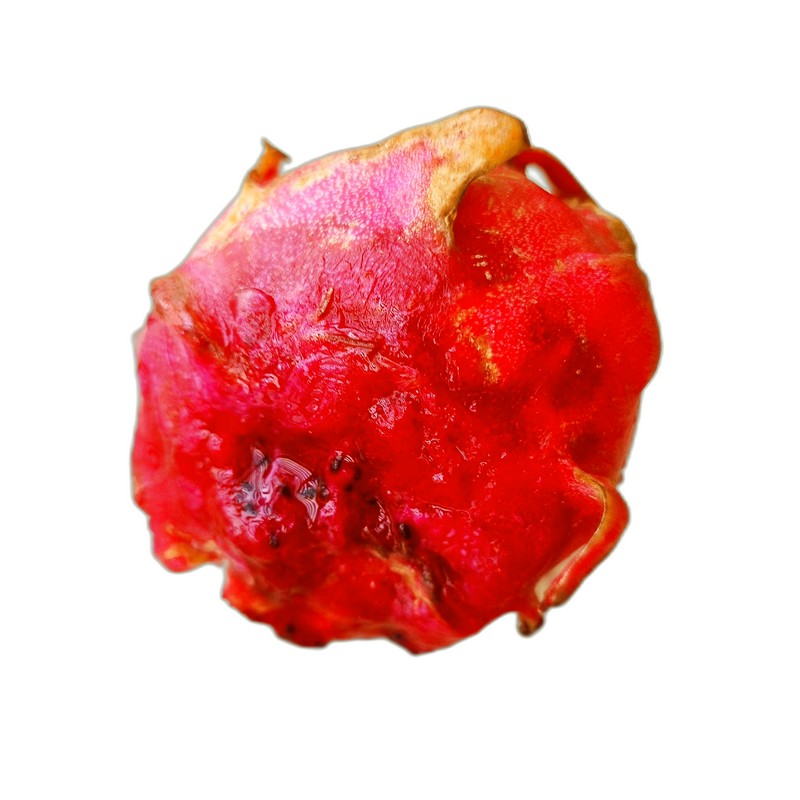
Label: Defect Dragon Fruit